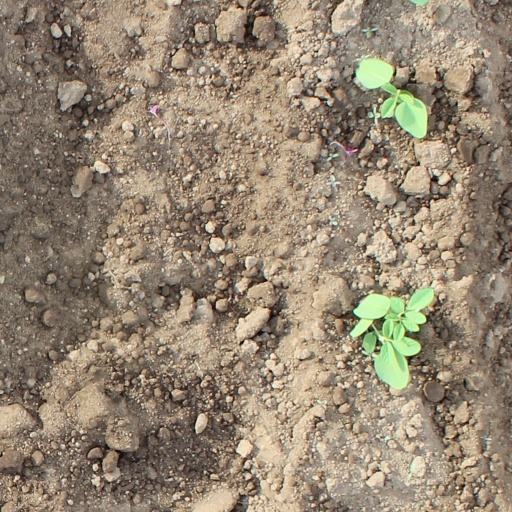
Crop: soybean